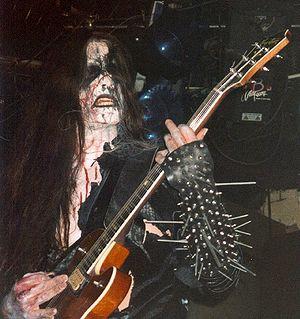
Roger Tiegs, nom de scène Infernus, est un musicien norvégien, célèbre pour être le membre fondateur du groupe de black metal Gorgoroth en 1992. Il est ou a déjà été impliqué dans d'autres groupes tels que Borknagar, Orcustus, Norwegian Evil, ou Desekrator. Il est principalement guitariste, mais a déjà joué dans Gorgoroth de la basse, de la batterie et même quelquefois la voix. Il a pratiquement composé en entier les 5 premiers albums de Gorgoroth.